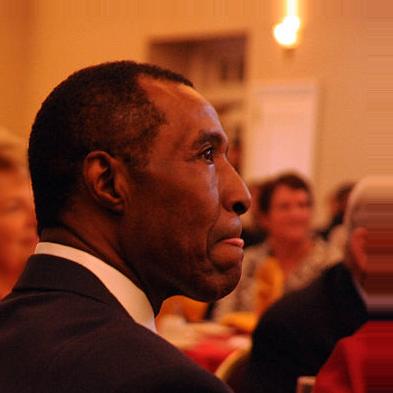
Age: 61